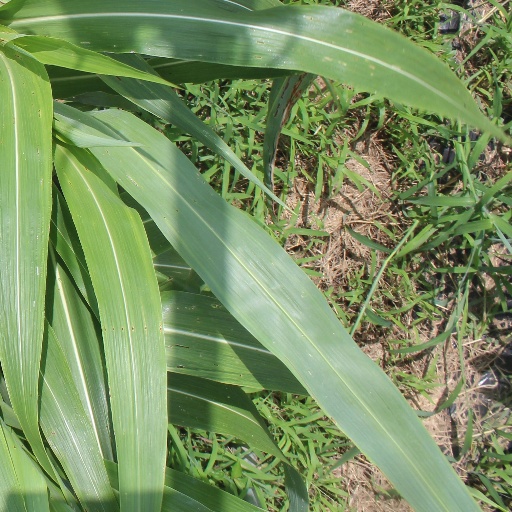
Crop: sorghum